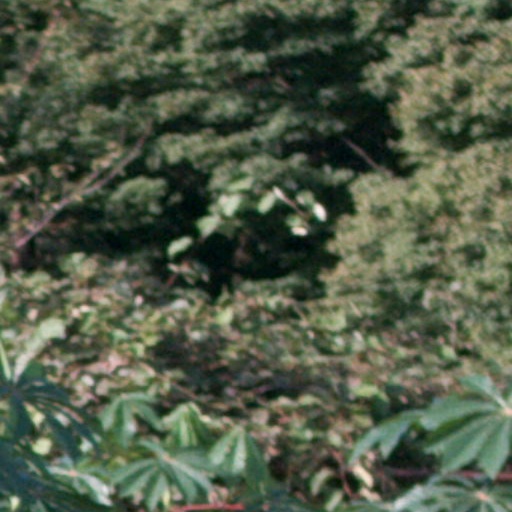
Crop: cassava